De Havilland Vampire

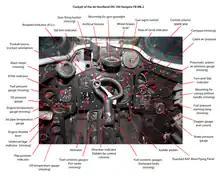
Cockpit layout of the Vampire FB Mk2

The de Havilland Vampire was a jet-powered twin-boom aircraft, typically employed in the fighter and fighter bomber roles. Aviation author Francis K Mason referred to it as being "the last unsophisticated single-engine front line aircraft to serve with Britain's Fighter Command"; the Vampire was a relatively straightforward aircraft, employing only manually operated flight controls, no radar, a simple airframe, and, aside from the propulsion system, made use of mostly conventional practices and technologies. The distinctive twin-boom tail configuration of the Vampire was one of the only non-traditional airframe features when compared to its contemporaries.